Rabat

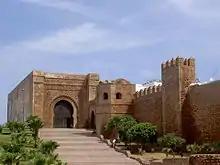

In the 10th century the Umayyads of Cordoba, or their Zenata Berber allies in the region, founded a ribat or fortified monastery/outpost in this area, to defend against the Barghawata Berbers who had established a Kharijite state to the south. This ribat was most likely on the same site as the current Kasbah of the Udayas, but its location has not been confirmed by historians. Around 1030, a new town called Salā (the present Salé) was founded on the opposite side of the river (the north side) by the Banu 'Ashara family.